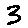
Label: 3